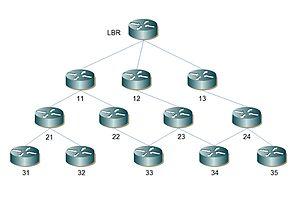
schéma DAG pour 6LowPAN
6LoWPAN est l'acronyme de IPv6 Low power Wireless Personal Area Networks ou IPv6 LoW Power wireless Area Networks.